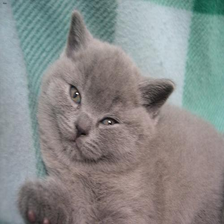
Species: cat
Breed: British Shorthair